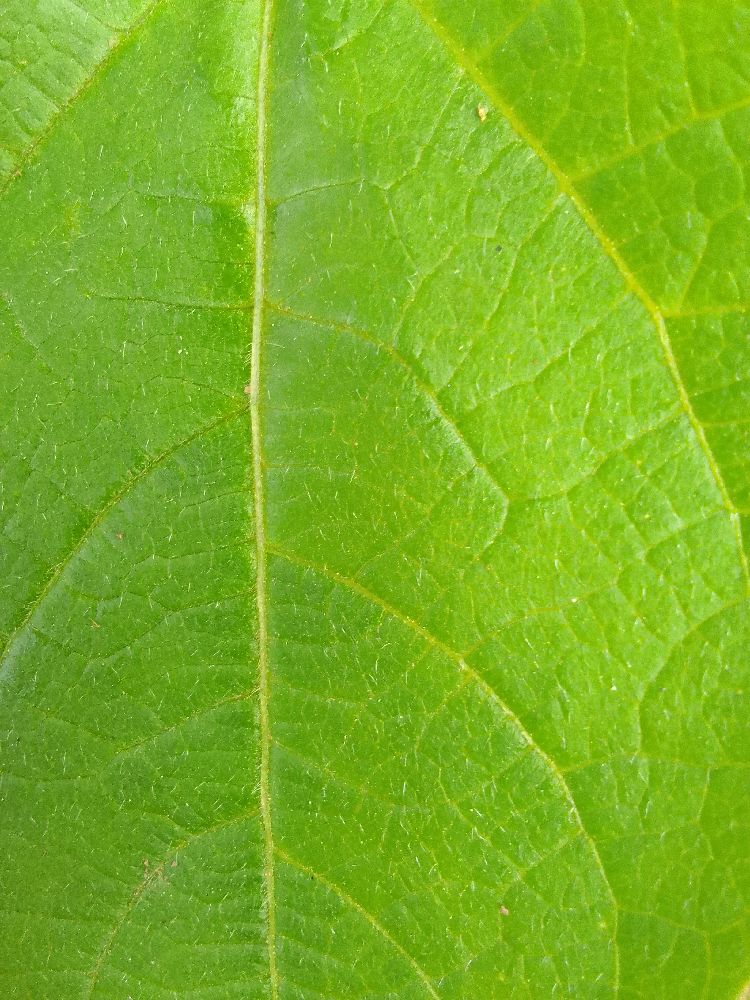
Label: healthy